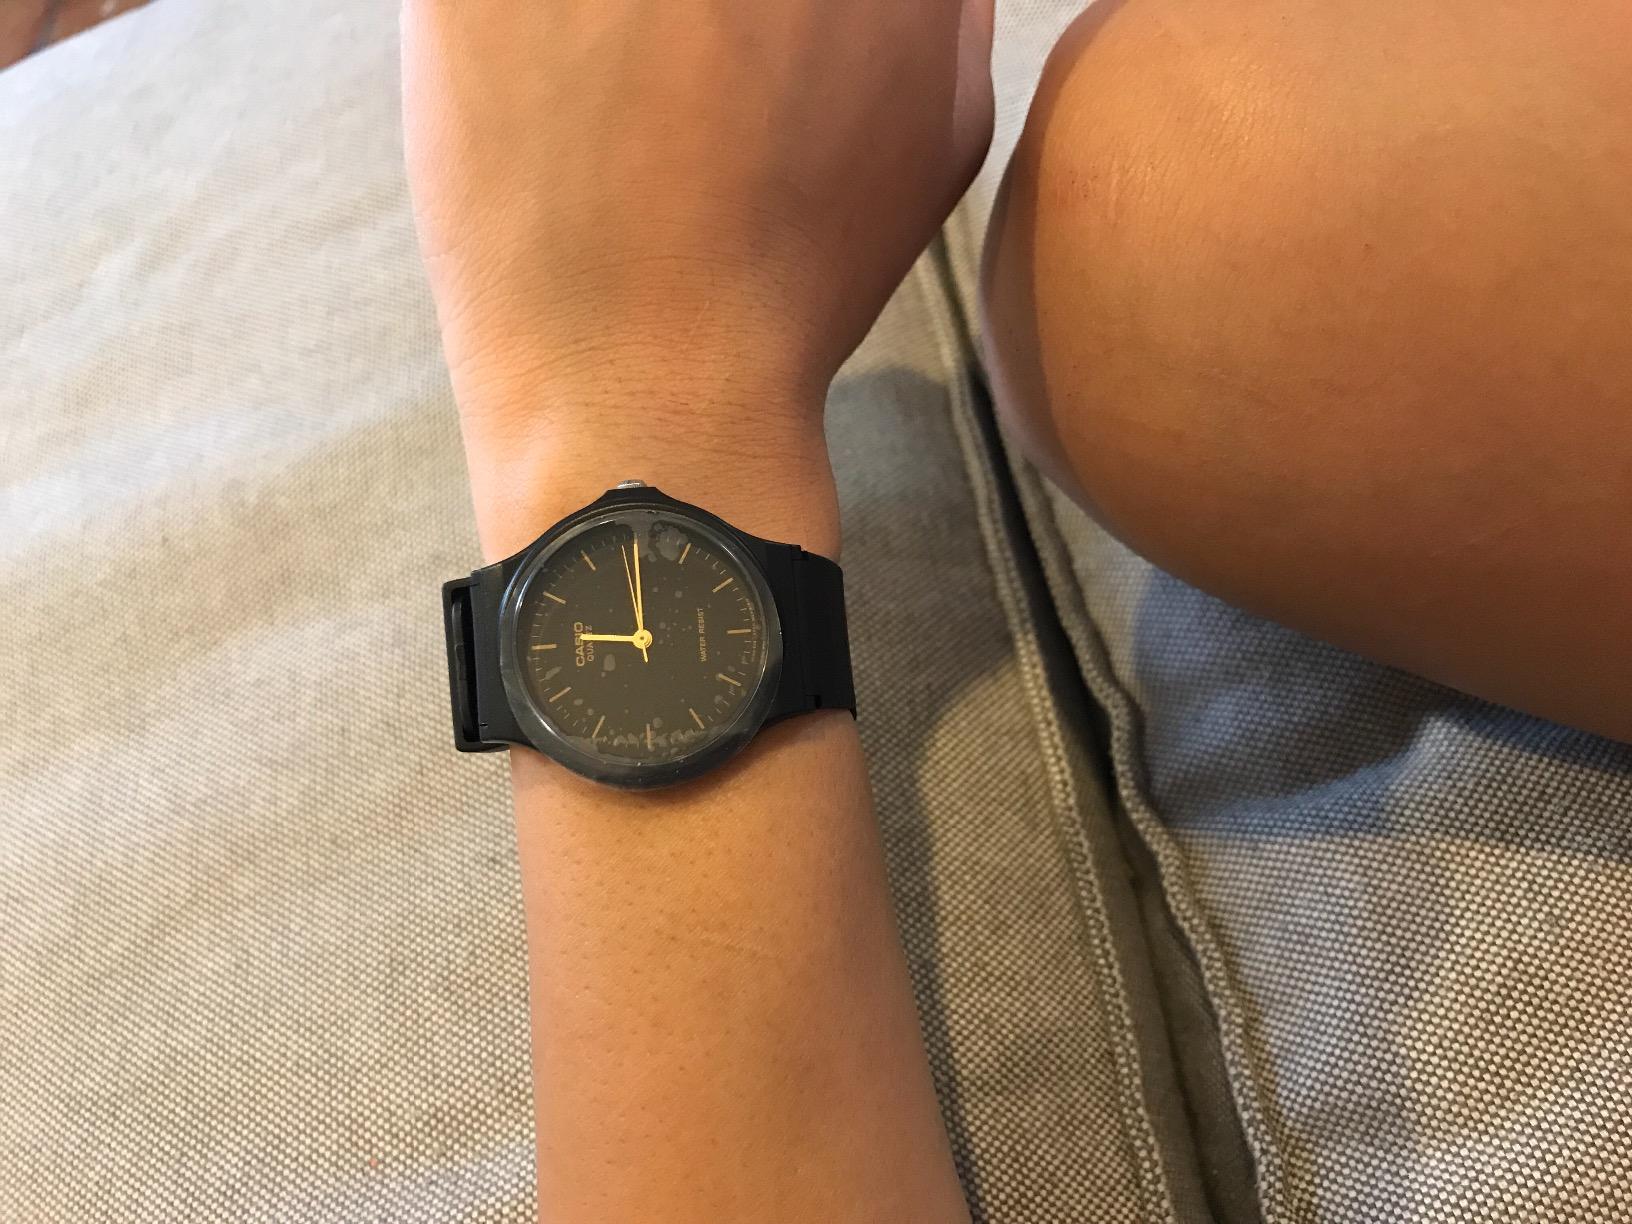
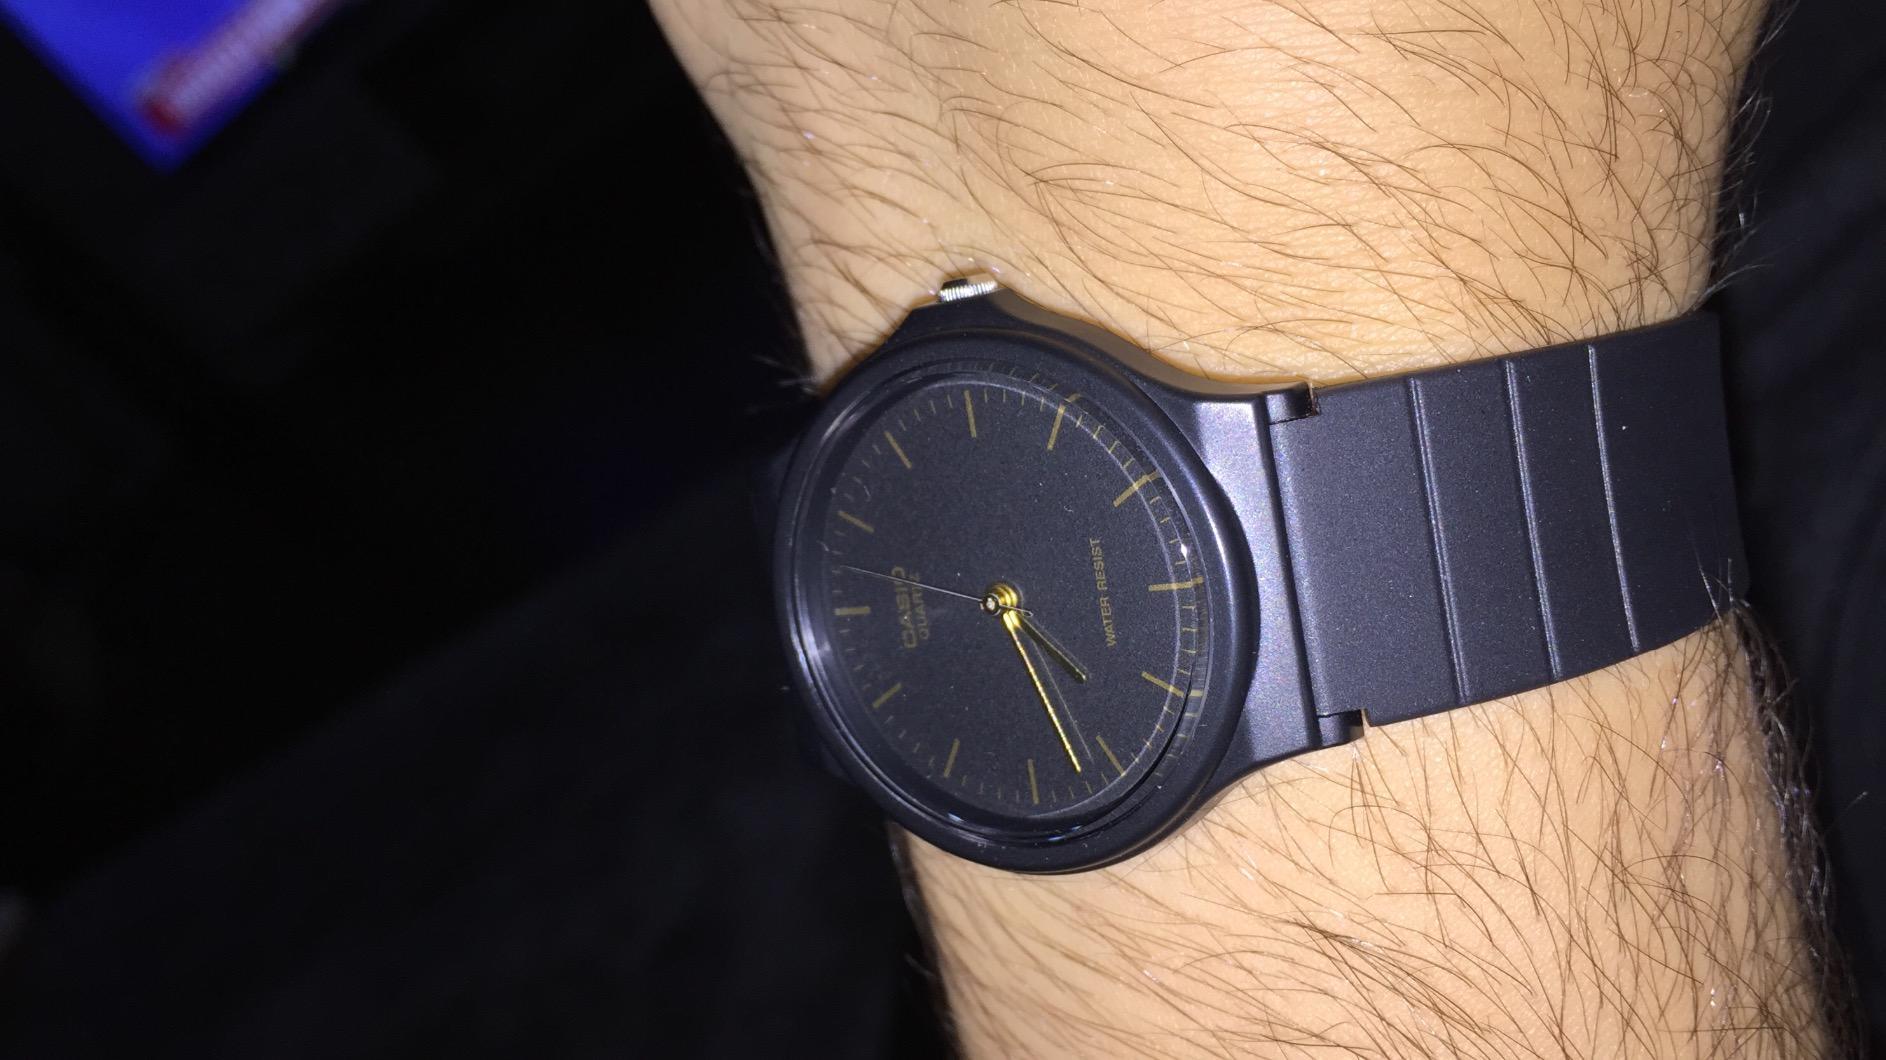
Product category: accessories_watch
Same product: yes